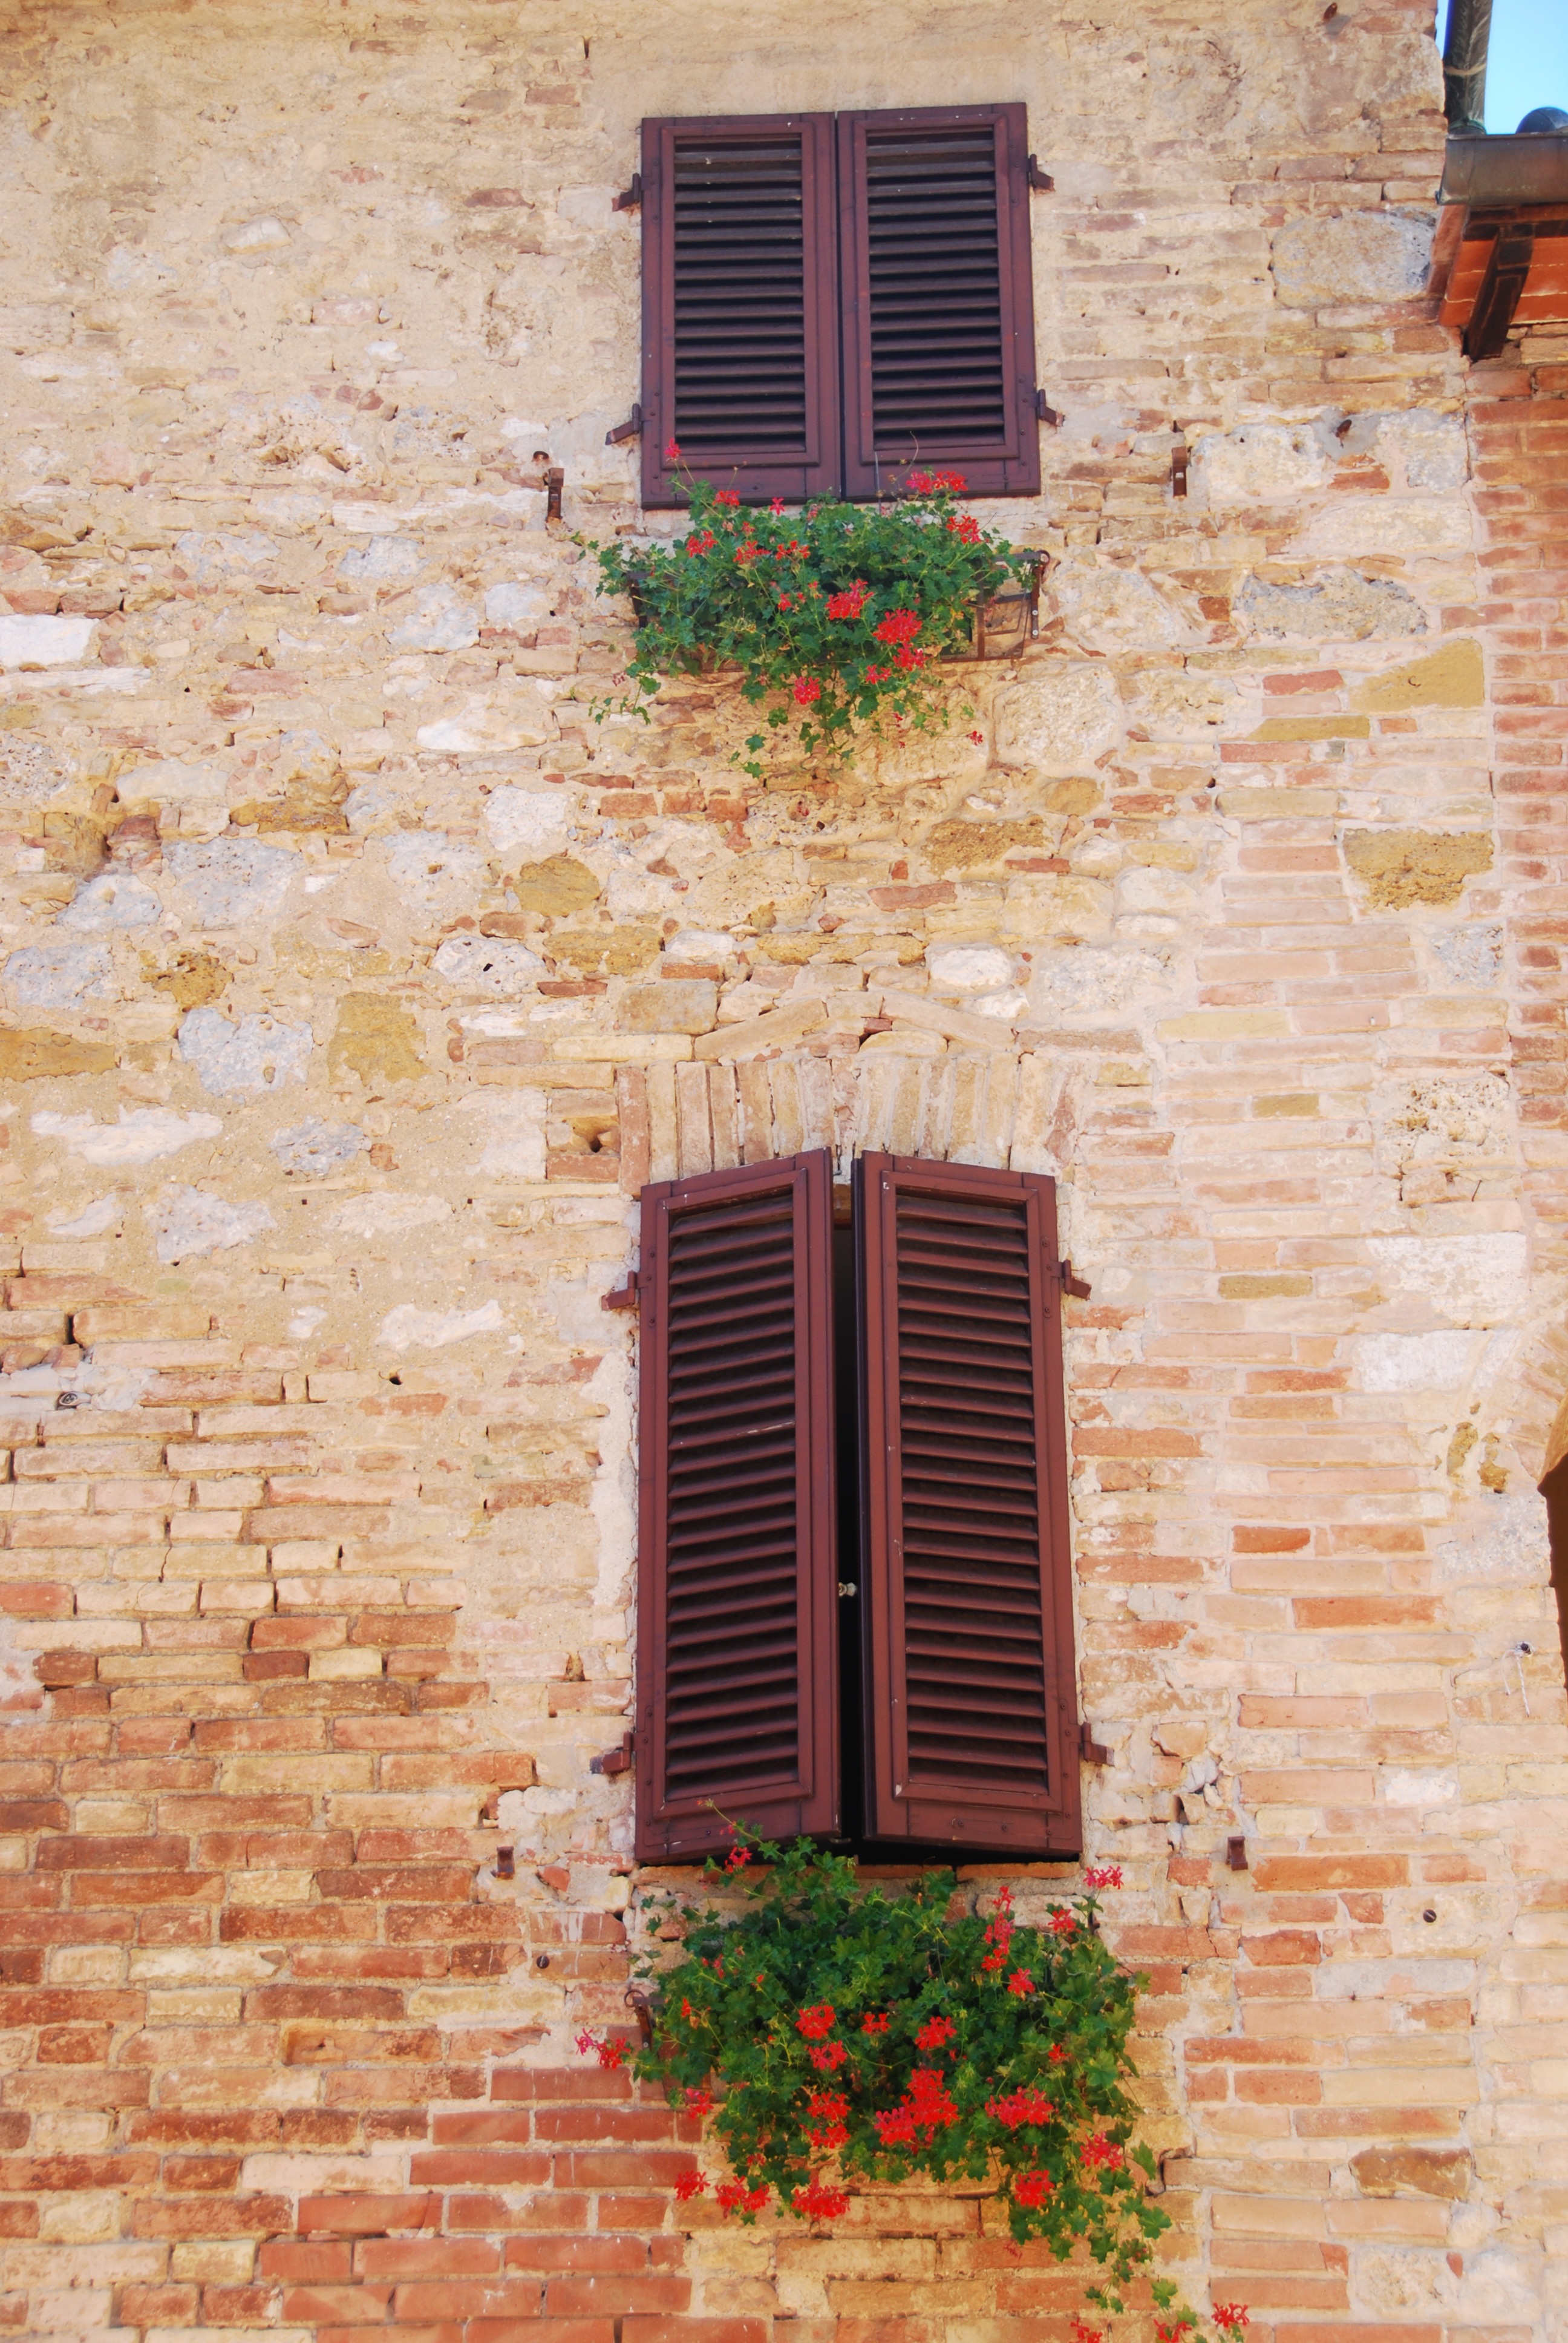
wood, house, floor, window, home, wall, red, cottage, color, italy, tuscany, facade, tourism, brick, door, material, flowers, interior design, shutters, windows, bricks, brickwork, siding, flooring, gerani, window covering, saint gimignano